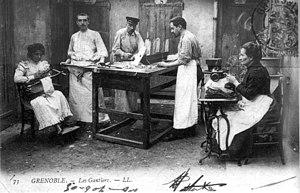
Un gant est un accessoire de mode, un équipement de sport ou un élément de protection, un élément d'hygiène recouvrant la main. Il est utilisé pour se protéger notamment du froid, ou encore pour le prestige.